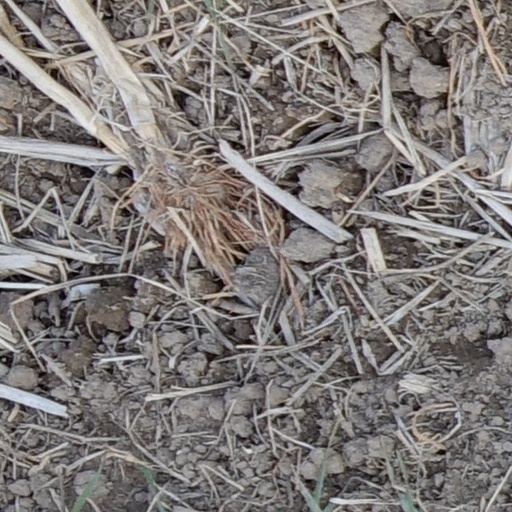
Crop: wheat